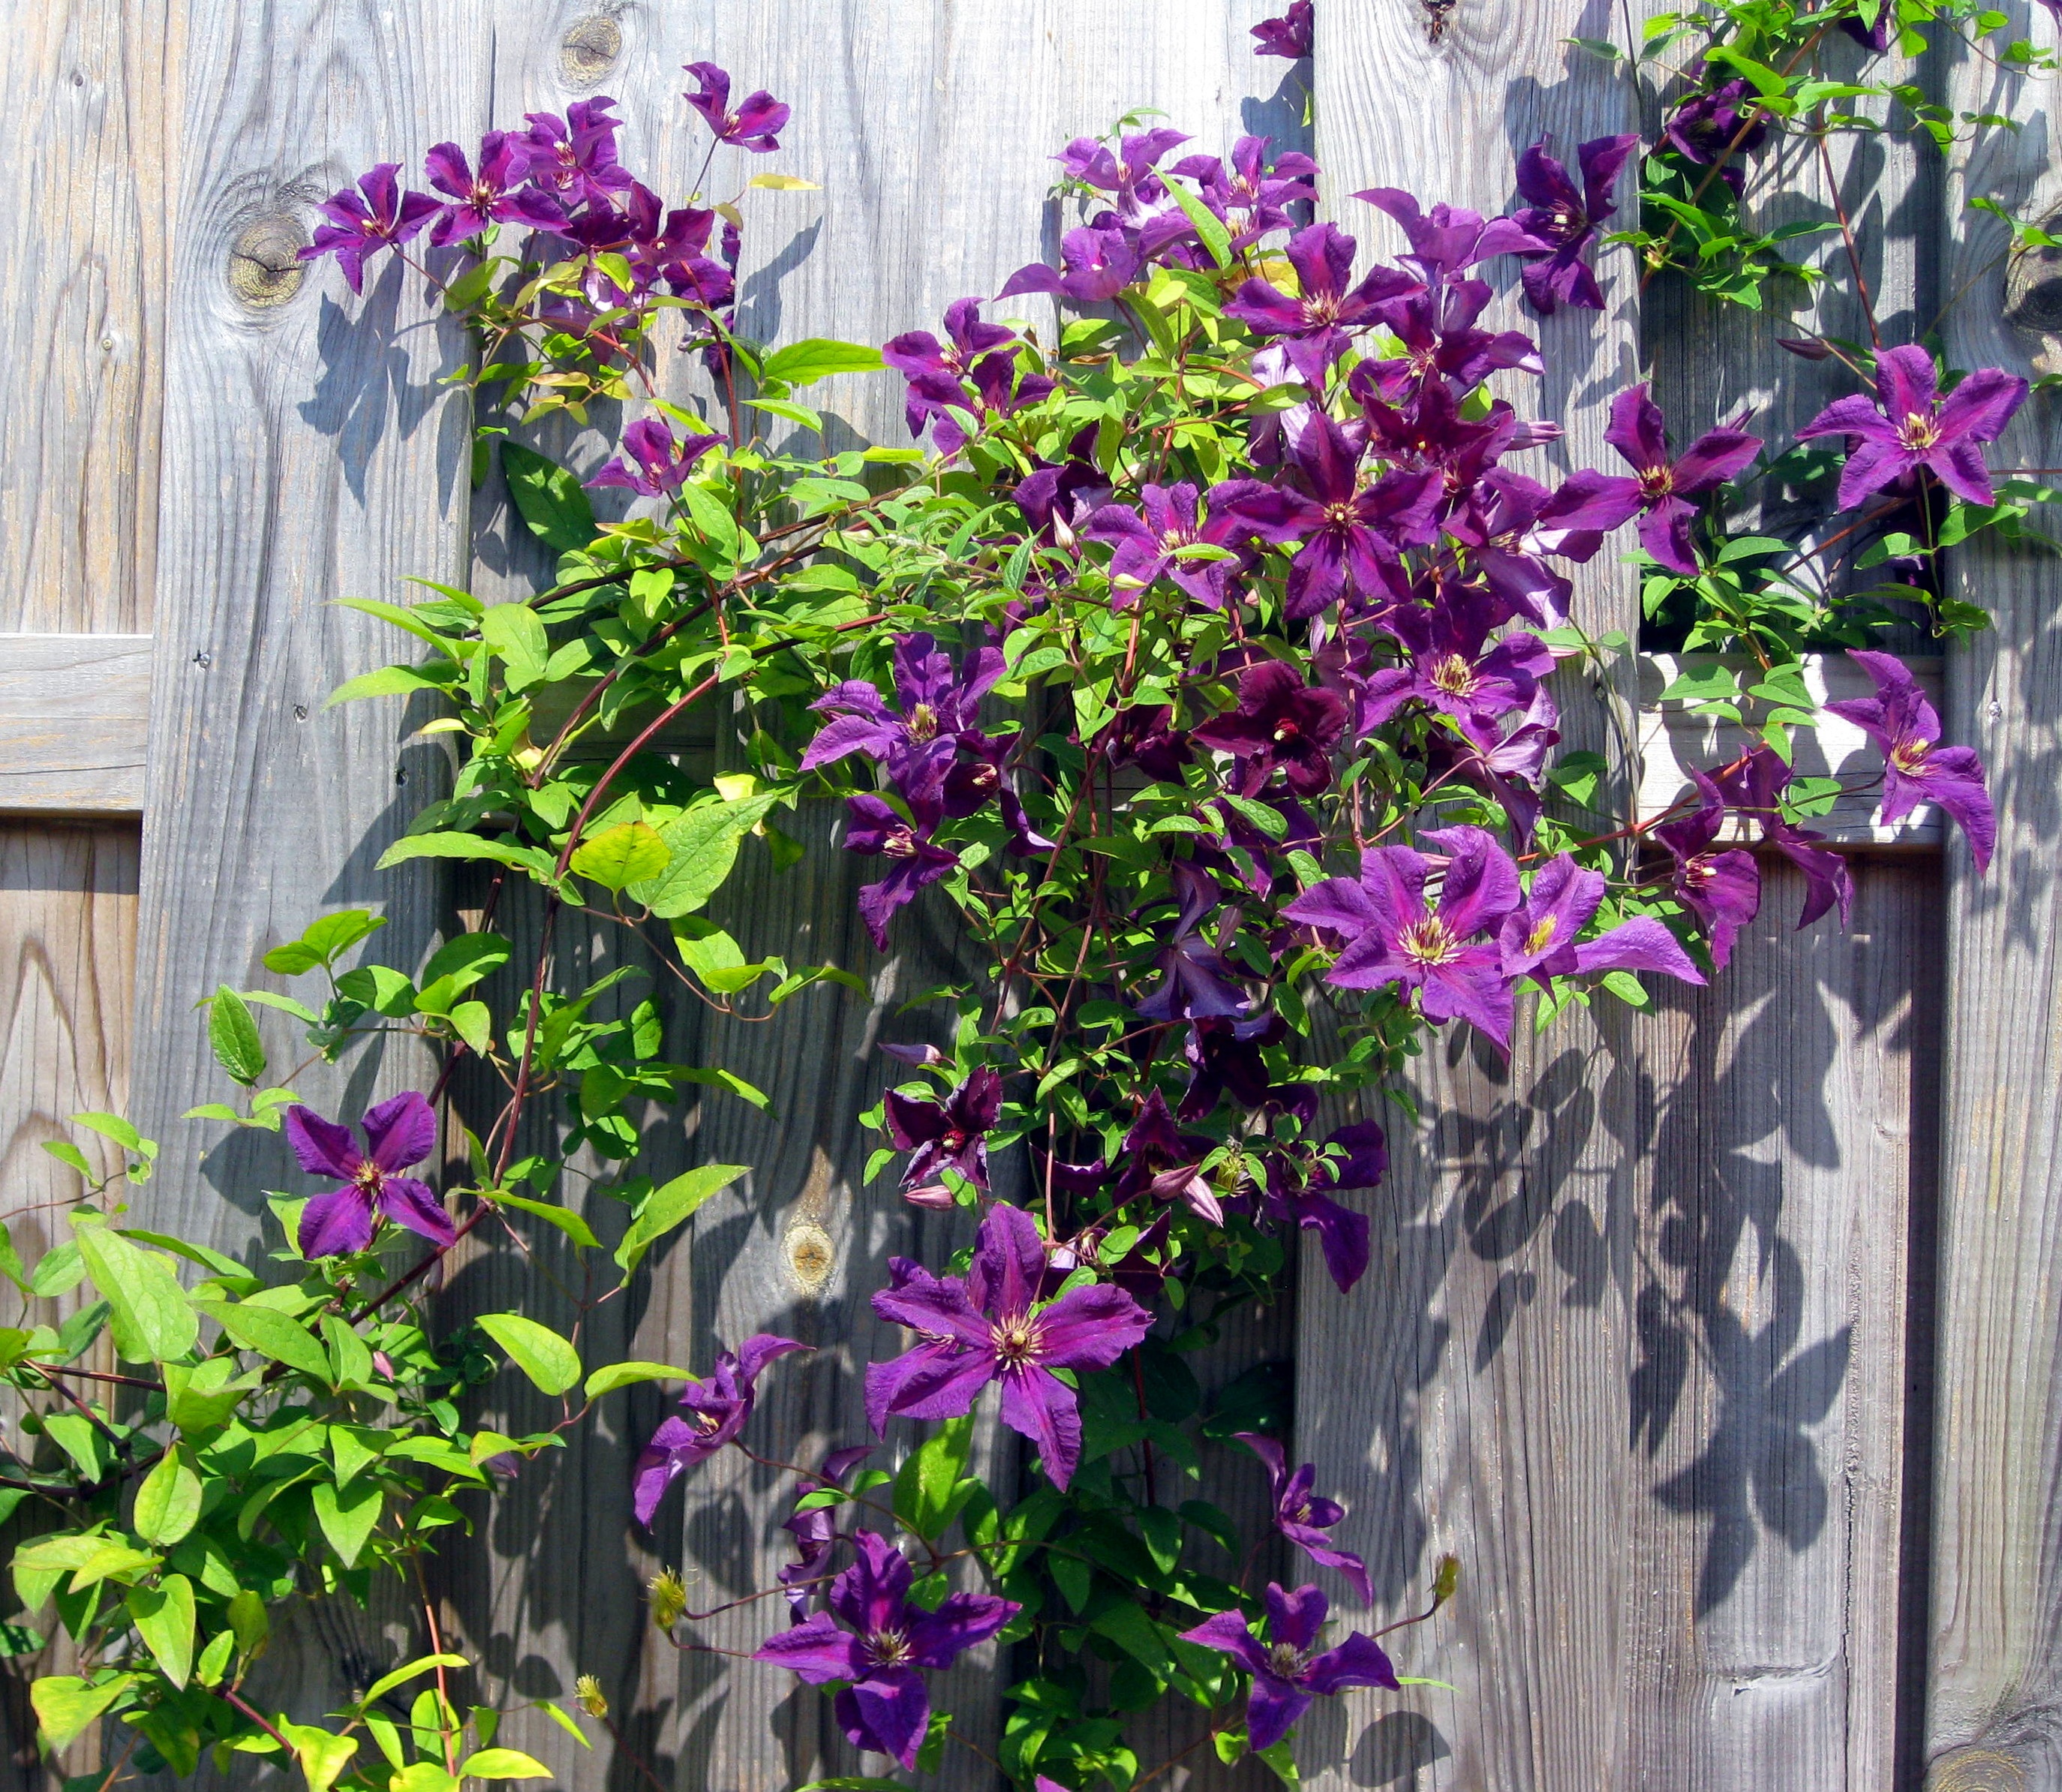
nature, fence, plant, flower, purple, bloom, window, summer, garden, flora, weathered, flowers, shrub, clematis, wood fence, flowering plant, land plant, violet family